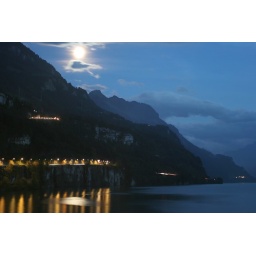
Moonrise over the lake from Brunnen, Switzerland, looking over both the car and train tunnels/galleries